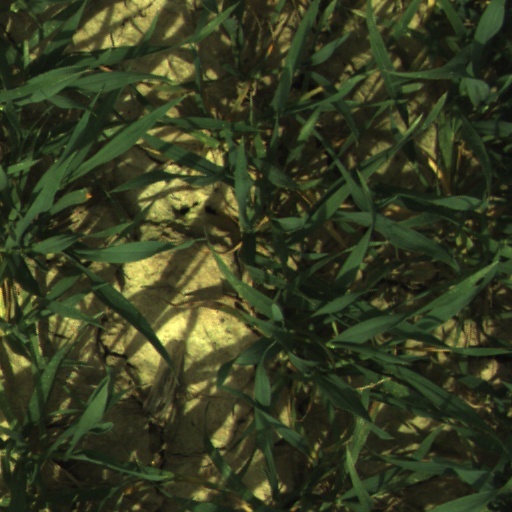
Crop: wheat